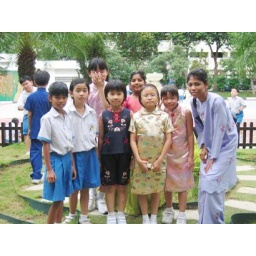
With the girls again, near the new tree that has been planted